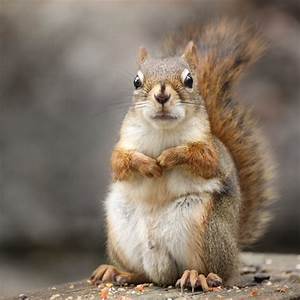
Label: squirrel